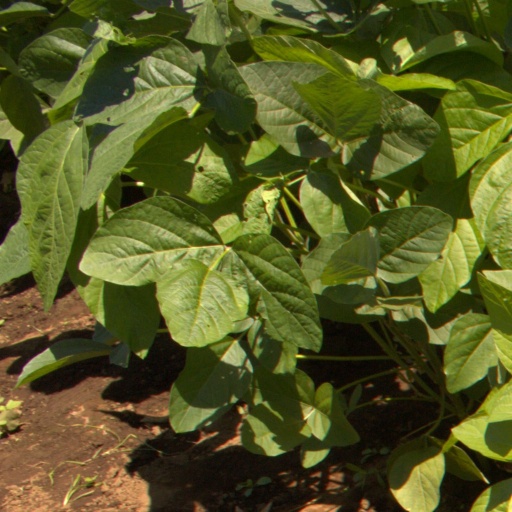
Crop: soybean